Pacific Islander Americans

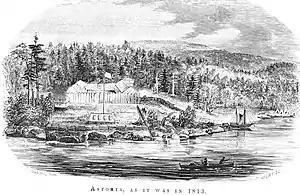
1813 sketch of Fort Astoria

Migration from Oceania to the United States began in the last decade of the 18th century, but the first migrants to arrive in the country were Native Hawaiians. People from other Oceanian backgrounds (except Australians and Māori) did not migrate to the United States until the late 19th century. The first Native Hawaiians to live in the present-day US were fur traders. They were hired by British fur traders in Hawaii and taken to the Northwestern US, from where trade networks developed with Honolulu. However, they charged less than Americans for doing the same jobs and returned to Hawaii when their contracts ended. The first Native Hawaiians to live permanently in the US settled in the Astoria colony (in present-day Oregon) in 1811, having been brought there by its founder, fur merchant John Jacob Astor. Astor created the Pacific Fur Company in the colony and used the Native Hawaiians to build the city's infrastructure and houses and to develop the primary sector (agriculture, hunting and fishing). The labor employment of the Native Hawaiians was done to make them serve the company (although later, most of them worked for North West Company when this company absorbed the Pacific Fur Company in 1813).